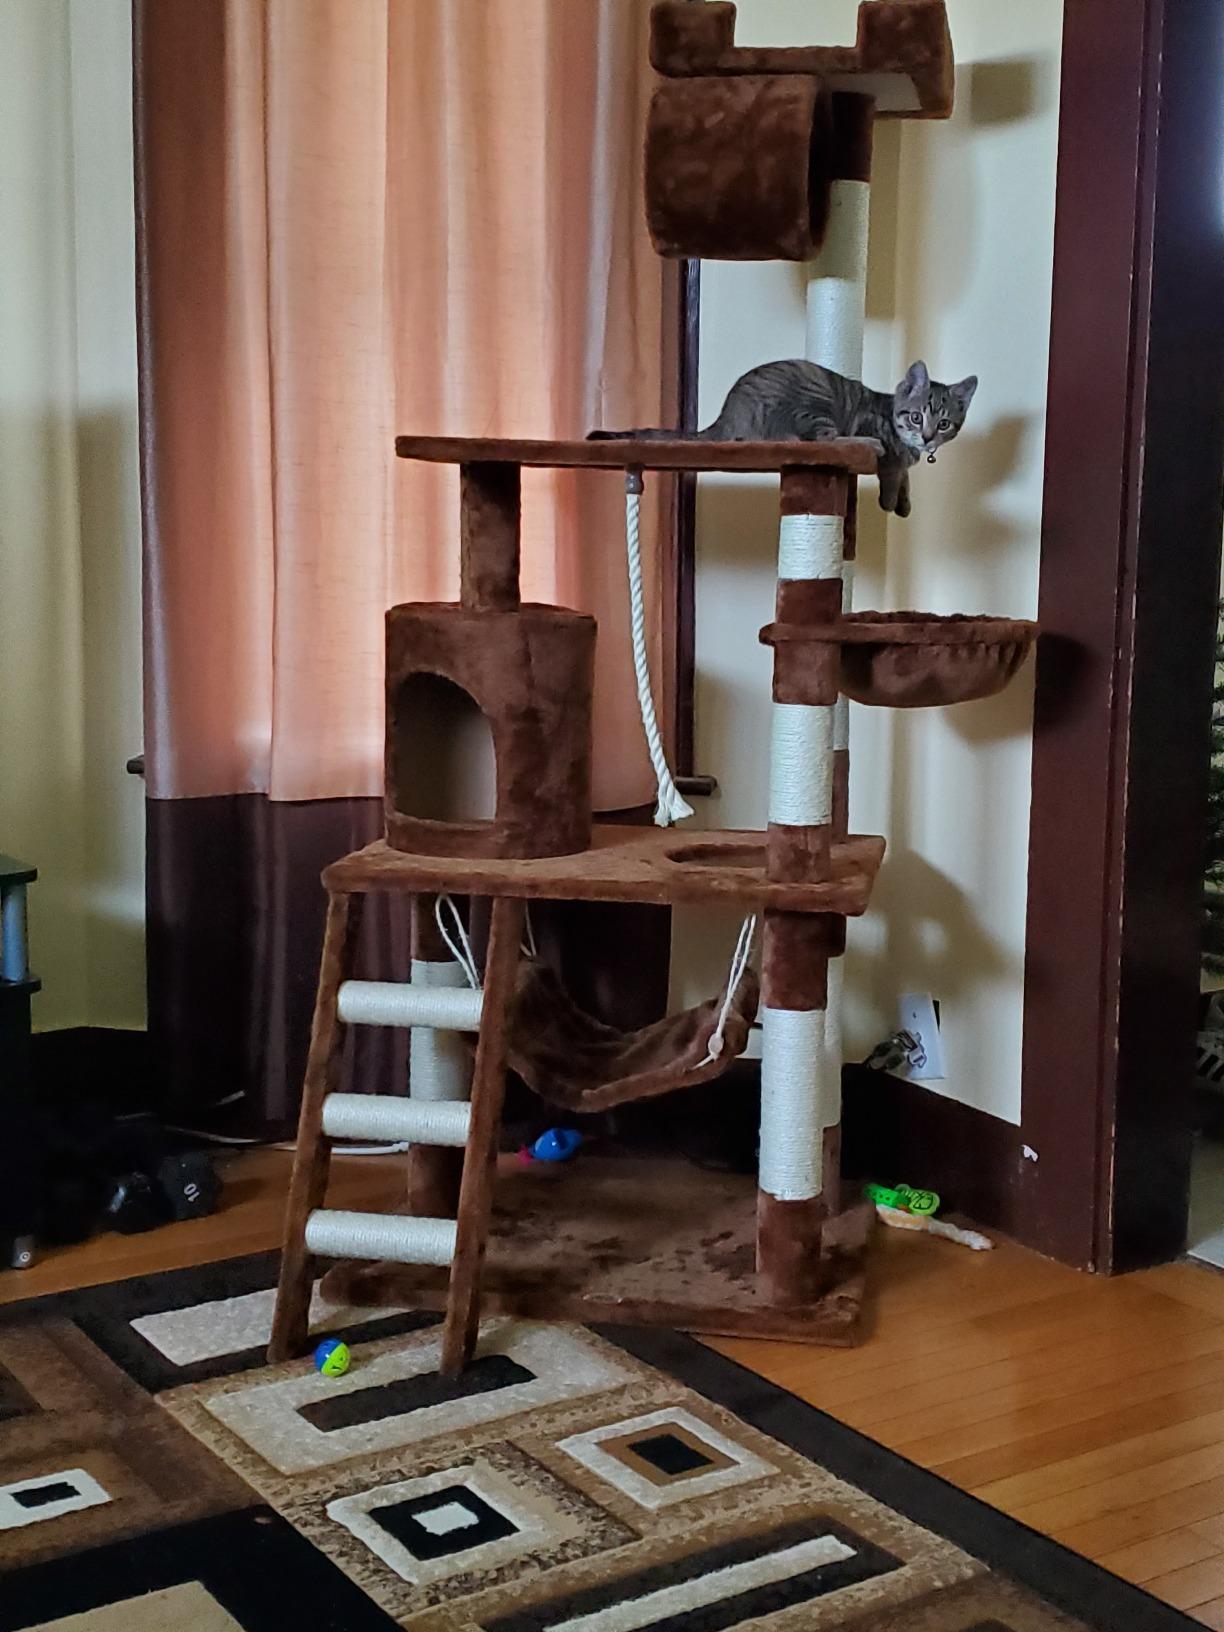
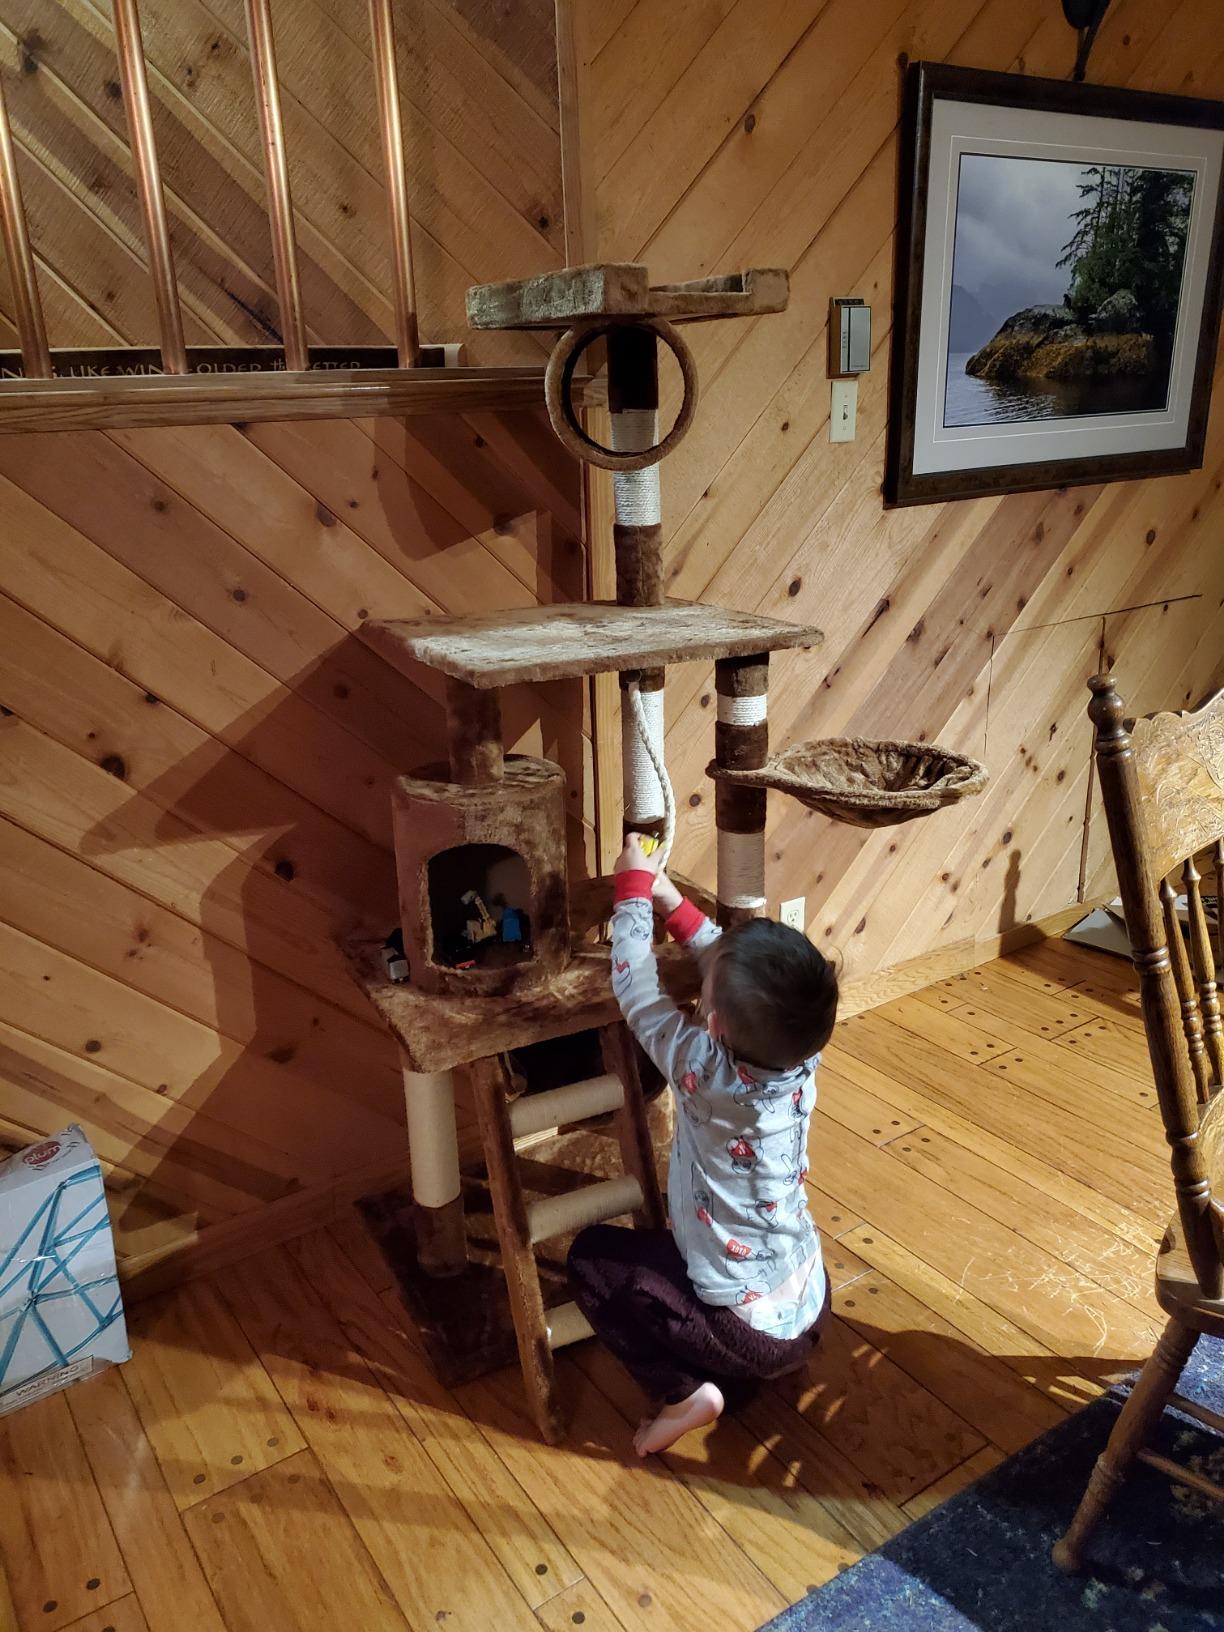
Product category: items_cat tree
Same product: yes